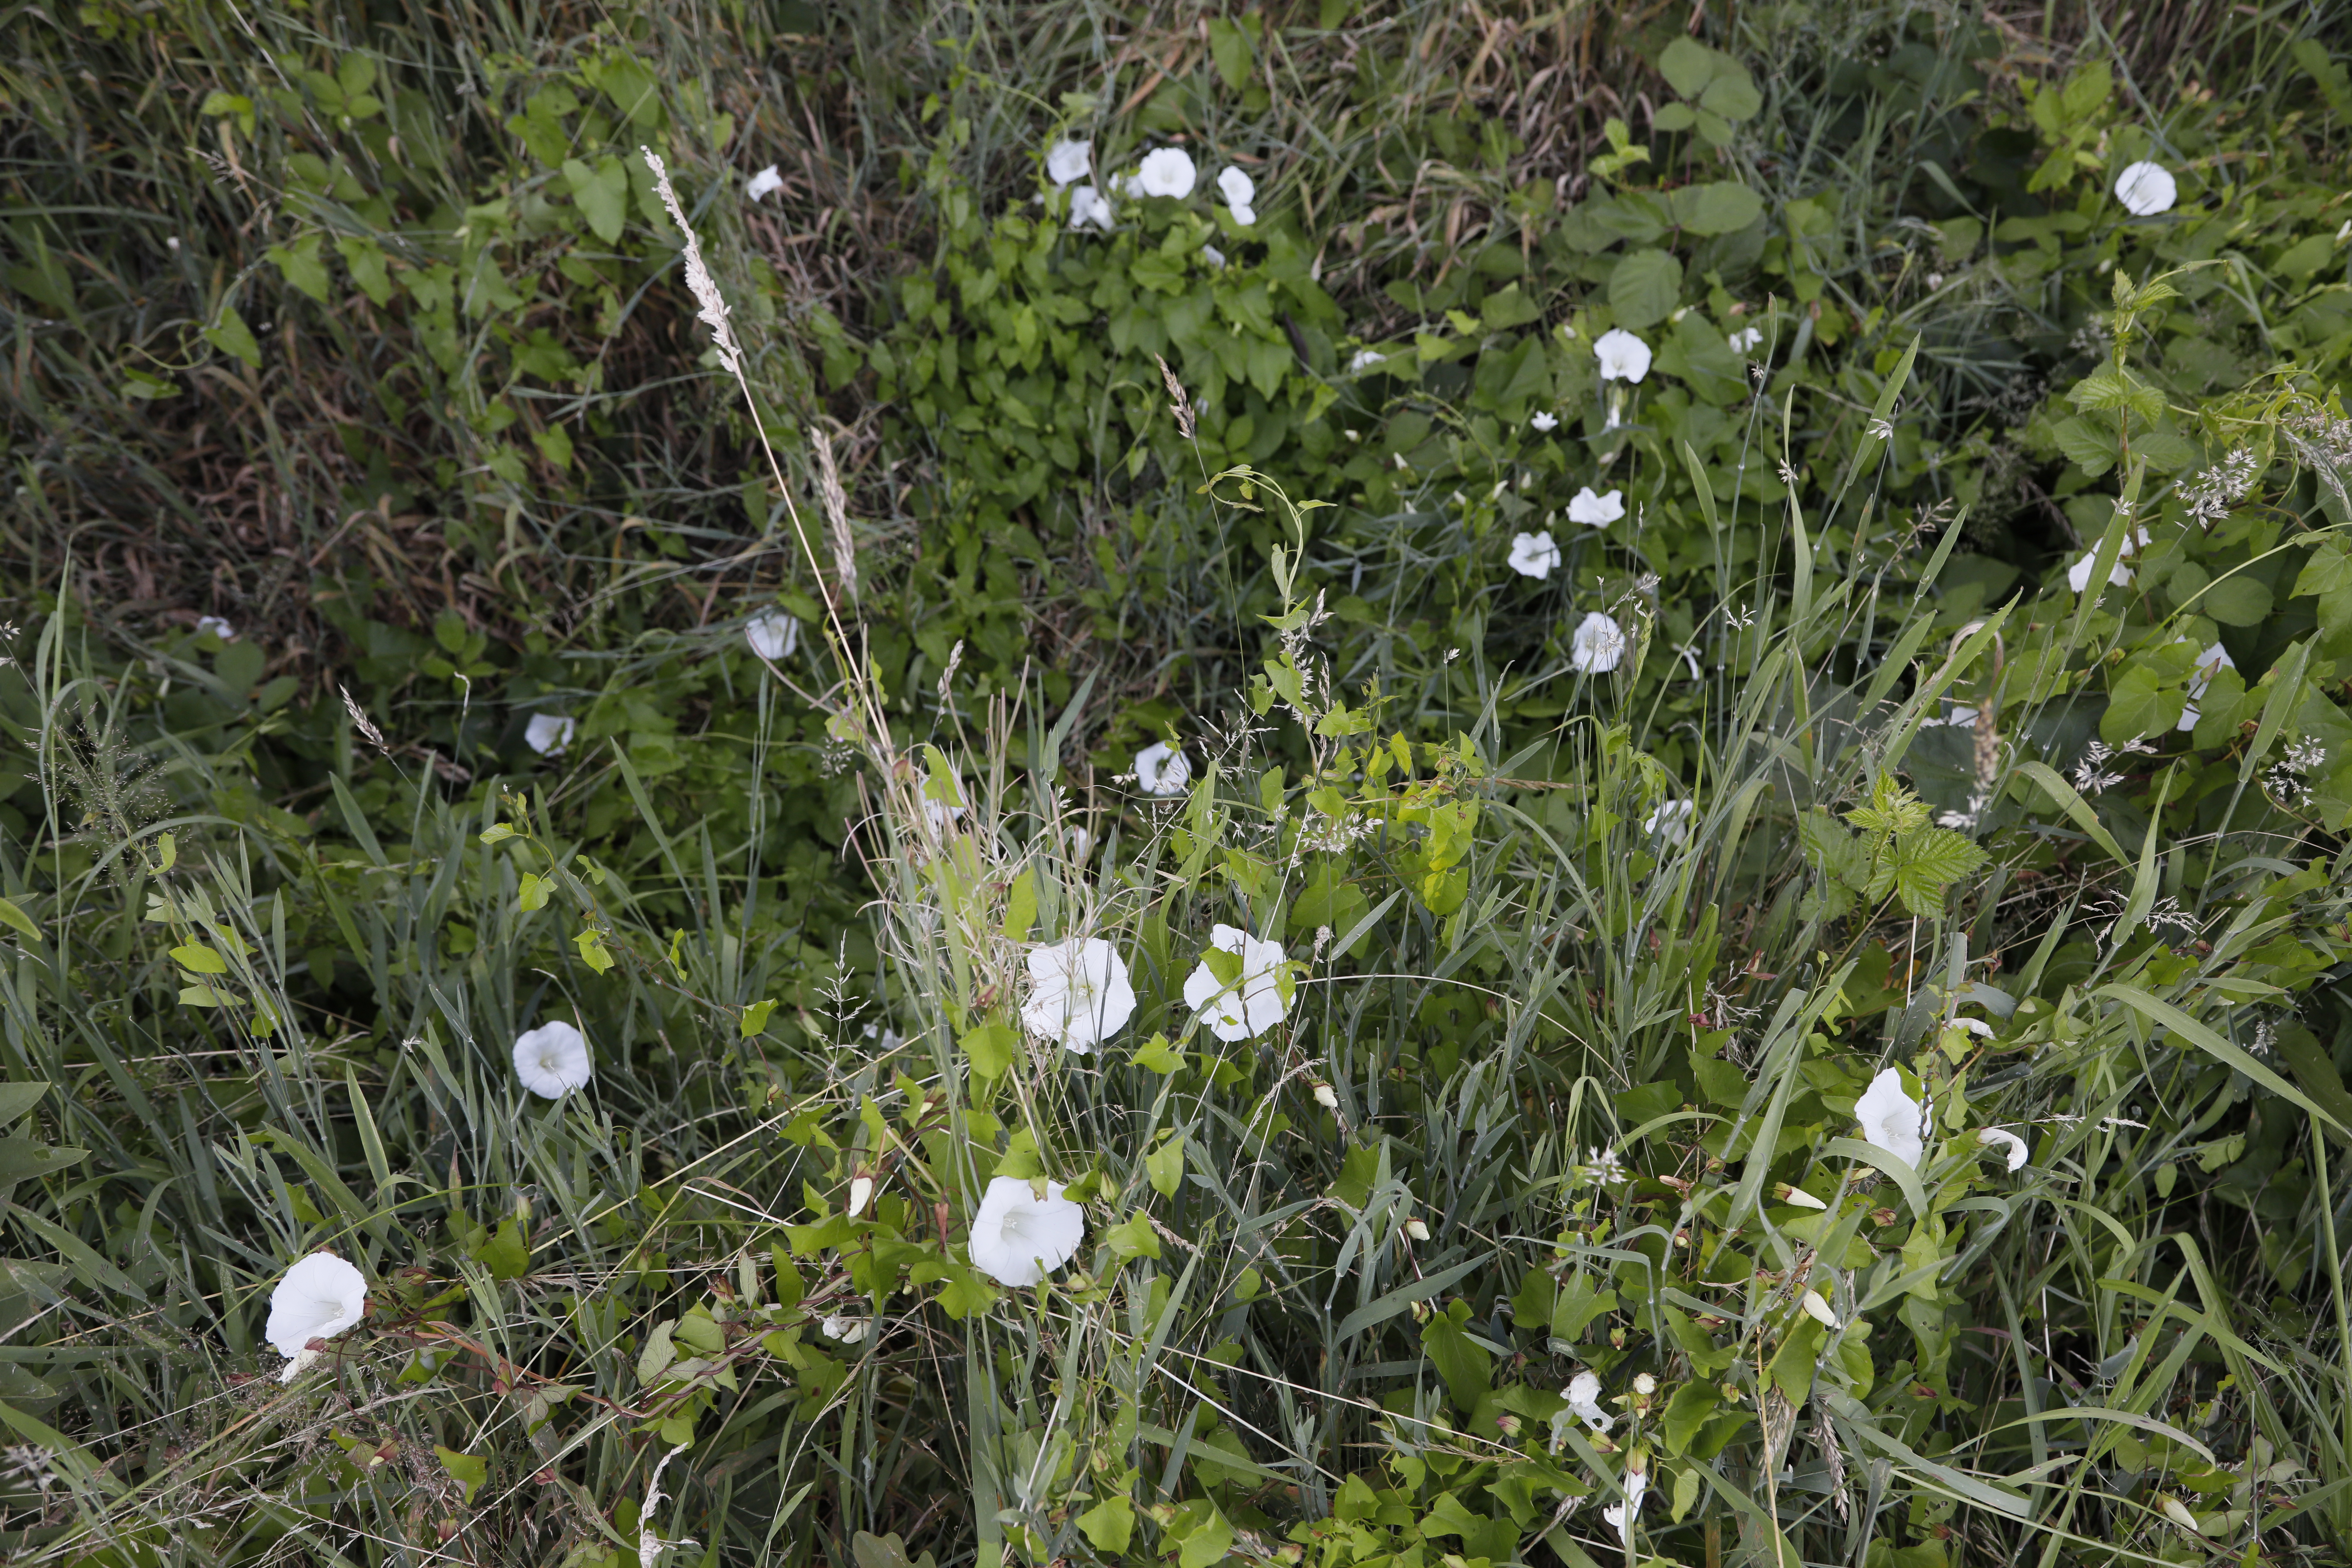
Plant species: Calystegia sepium